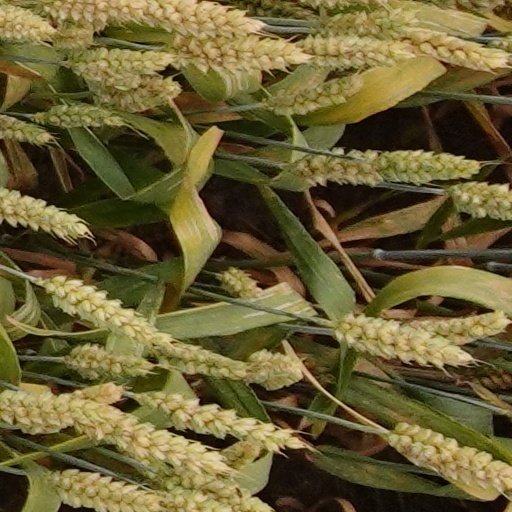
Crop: wheat